DEME

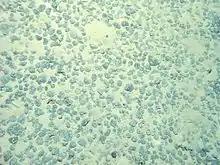
Manganese nodules on the deep seabed. They represent a potential resource in cobalt, nickel and copper.

DEME has founded a deep-sea exploration and exploitation subsidiary company for underwater mining of polymetallic nodules: Global Sea Mineral Resources (GSR). GSR works on the recovery of manganese nodules rich in cobalt, nickel and copper from the deep seabed. Exploitation of polymetallic nodules has been studied since the 1960s, but was not considered economically profitable until the early 2000s. Now that lower grade nickel ores must be exploited on land, underwater mining activities are a viable business, to be balanced with concern over the environmental destruction of the deep ocean.